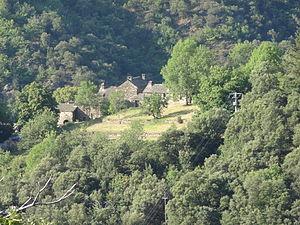
Le Viala vu depuis Poussiels (2011)
Saint-Frézal-de-Ventalon est une ancienne commune française, située dans le département de la Lozère en région Occitanie, devenue le 1ᵉʳ janvier 2016 une commune déléguée au sein de la commune nouvelle de Ventalon-en-Cévennes.
Ventalon en Cévennes est, depuis le 1ᵉʳ janvier 2016, une commune nouvelle française située dans le département de la Lozère, en région Occitanie.